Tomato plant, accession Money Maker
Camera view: vertical (180 deg); turntable rotation: 240 degrees
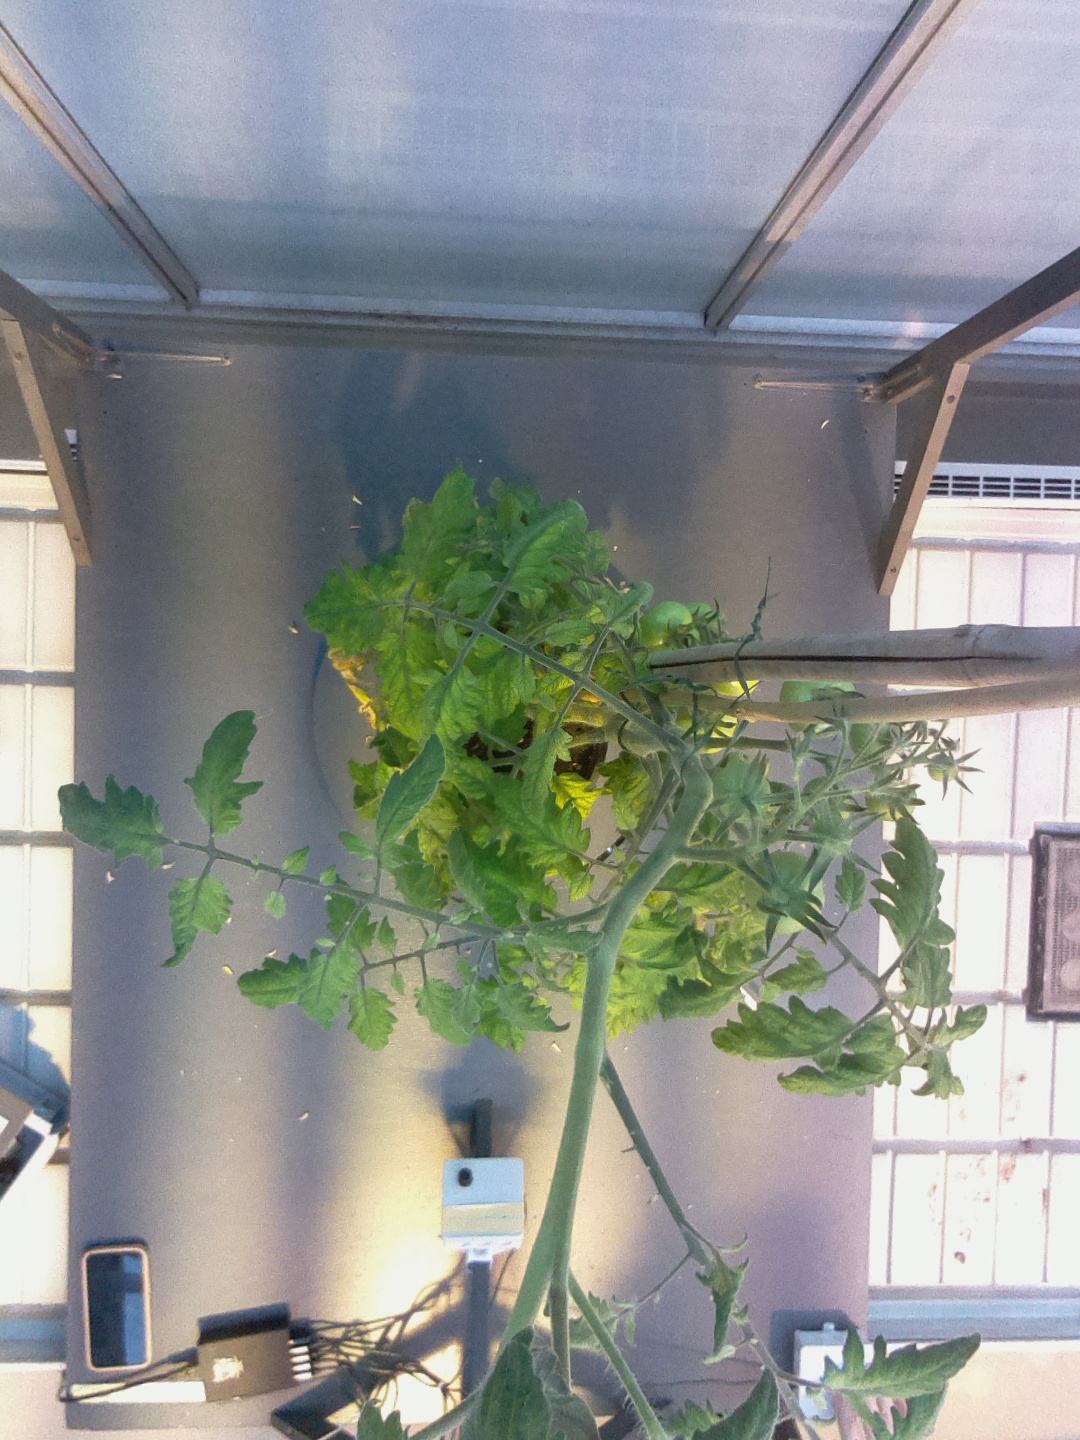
BBCH growth stage 77: 70%-80% of final fruit size